Mihrişah Sultan (mother of Selim III)

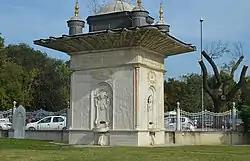
Mihrişah Sultan Fountain in Yeniköy

She founded the Humbarahane Barracks, in 1792, which were considered the first modern example of large-scale military buildings.